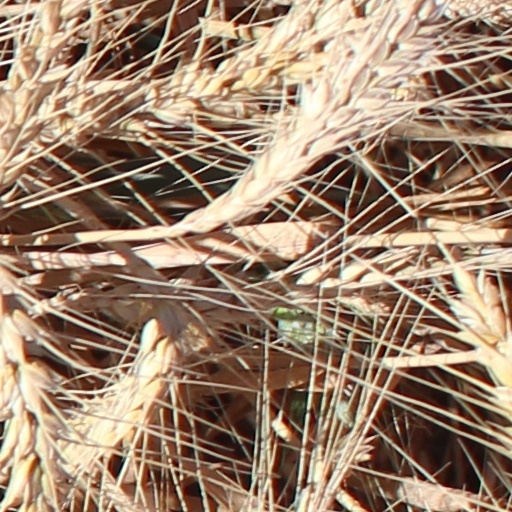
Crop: wheat